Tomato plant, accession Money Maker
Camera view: vertical (180 deg); turntable rotation: 150 degrees
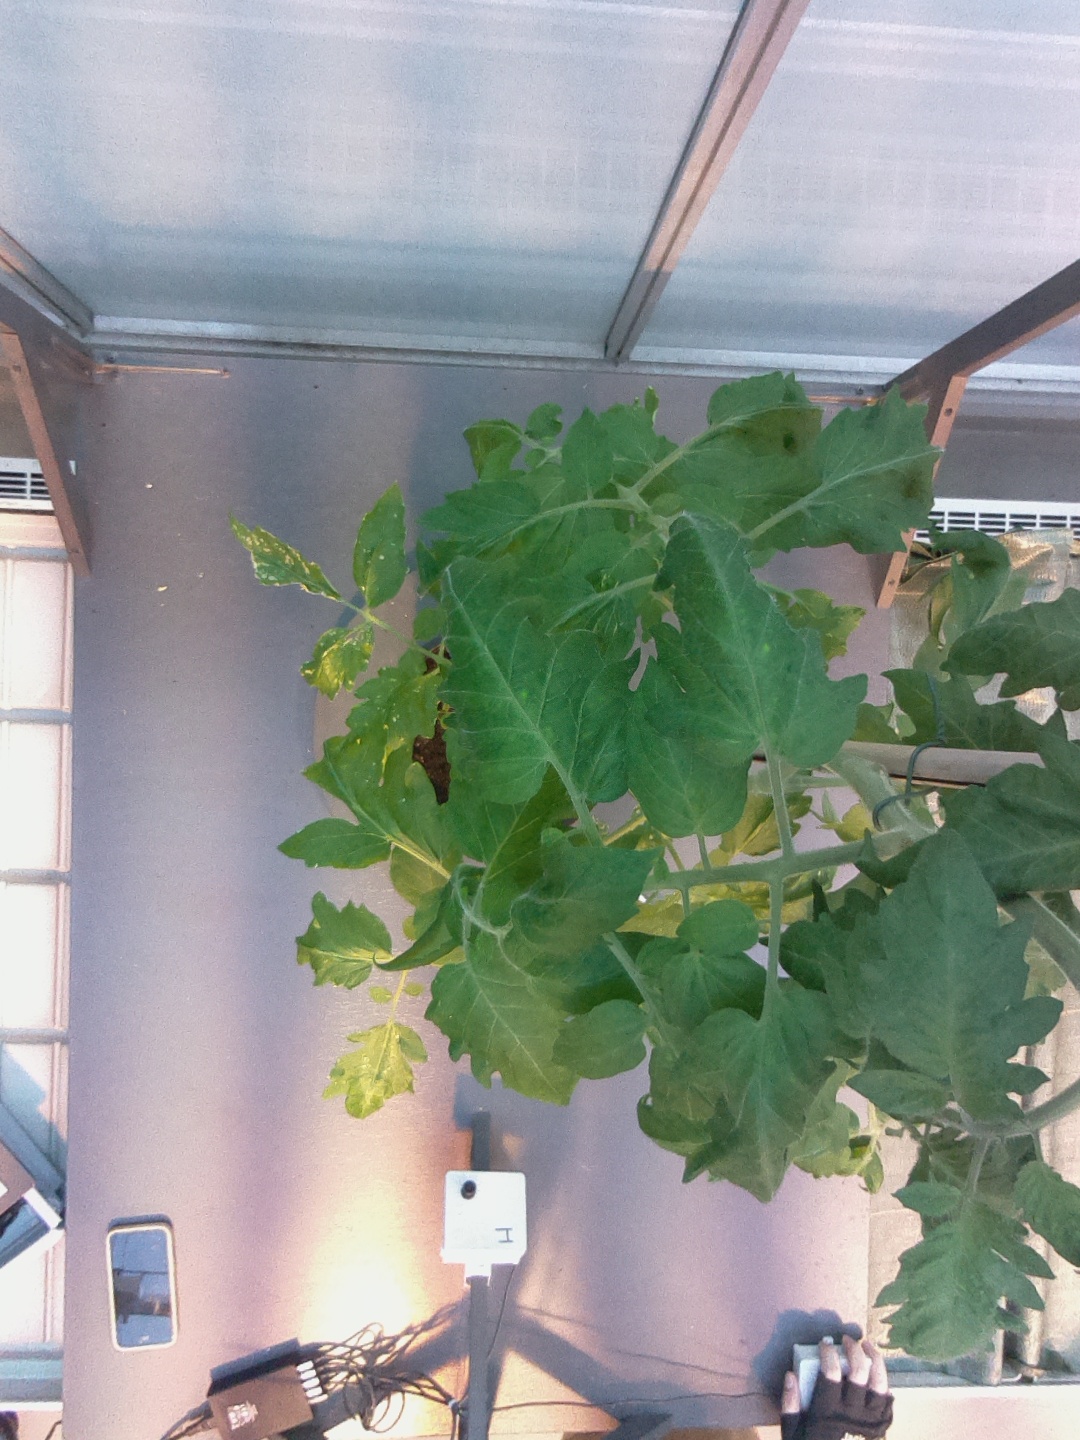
BBCH growth stage 55: 5 inflorescences visible